Around a Small Mountain

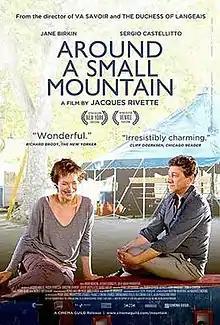
Theatrical release poster

Around a Small Mountain is a 2009 French drama film directed by Jacques Rivette, which was his final film before his death on 29 January 2016, and starred Jane Birkin and Sergio Castellitto. It was screened in the main competition at the 66th Venice International Film Festival.